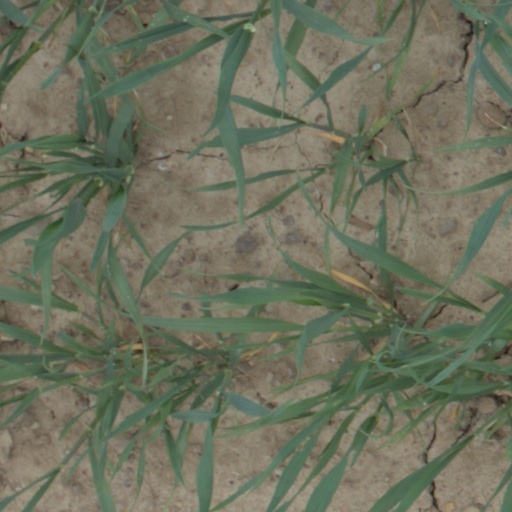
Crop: wheat